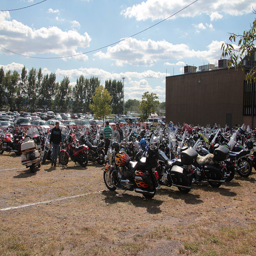
A group of motorcyclists parked their bikes in the lot.
Dozens of motorcycles parked on a large dirty lot.
Several motorcycles are parked outside in several rows.
Large group of motorcycles parked on the side of a brown building.
a big field that has a bunch of motorcycles in it